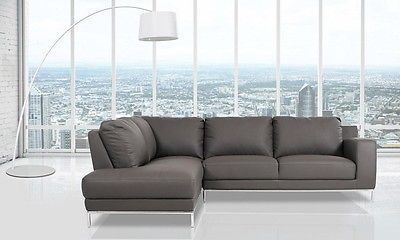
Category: sofa